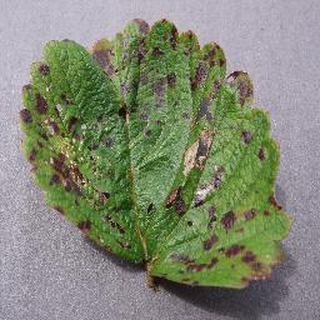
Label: strawberry_leaf_scorch